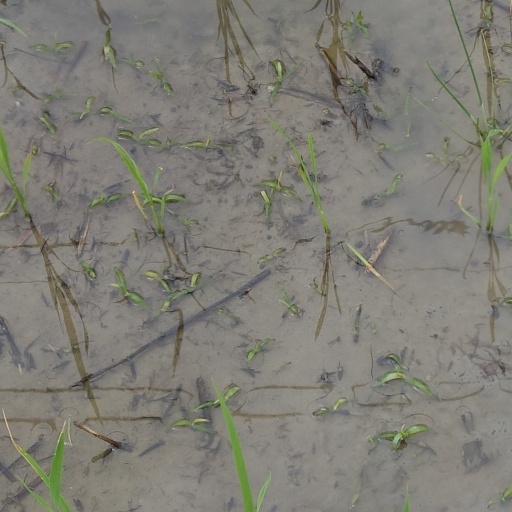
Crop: rice